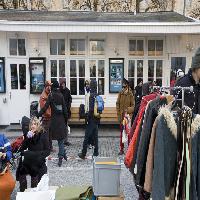
Weather: cloudy or overcast